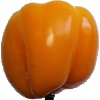
Label: yellow_pepper